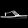
Label: Sandal